Elven, Morbihan

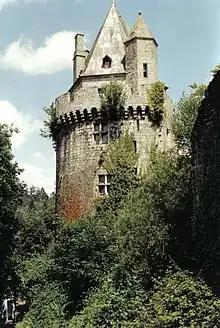
Tour d'Elven

The church of St Alban is dedicated to Alban of Verulamium, patron saint of Elven, this dedication refers to the martyrdom suffered by Alban in Britain in AD303. The Normans burned the first wooden church. In 1121, a Romanesque church was built, but was destroyed by fire again in 1525. A Gothic church was subsequently built, of which only the choir now remains. In 1536 a neo-Gothic nave was built and a bell tower in 1642. In the nineteenth century, the time-damaged structure was restored and the nave and transept were rebuilt. The bell tower was completed in 1877 and the church was consecrated in 1879.